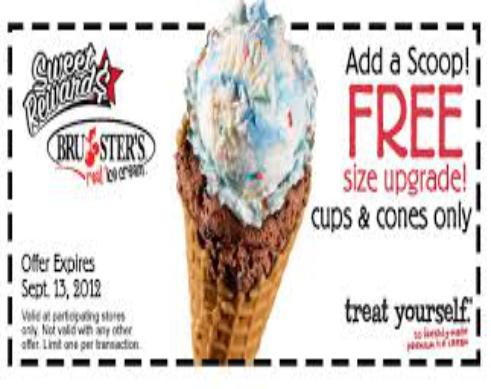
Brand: Bruster's Ice Cream
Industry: Food